Valhalla Golf Club

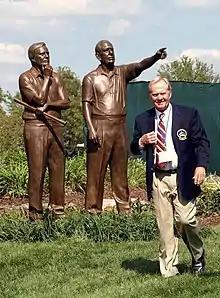
Statue of Jack Nicklaus and Dwight Gahm by Zenos Frudakis at Valhalla in 2008

Valhalla Golf Club, located in Louisville, Kentucky, is a private golf club designed by Jack Nicklaus, opened in 1986.